Charles Hamilton Mitchell

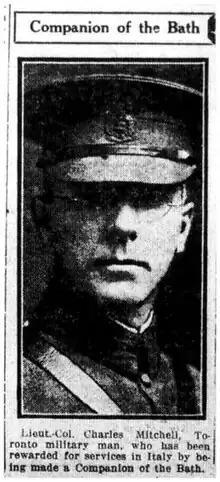
Newspaper clipping of Charles Mitchell after being made a Companion of the Order of Bath in 1918.

Mitchell joined the Militia in 1899. Prior to World War I, he served in the 44th Lincoln and Welland Regiment and the Corps of Guides. Upon the outbreak of war in 1914 Mitchell attested to serve in the Canadian Expeditionary Force (CEF) and was appointed general staff officer (3rd grade) on staff of the Headquarters, 1st Canadian Division. When the Canadian Corps was formed in August 1915, Col. Mitchell was sent to its Headquarters as G.S.O.2 (Int), the senior Intelligence appointment in the CEF. He therefore became involved from the very beginning in establishing a corps intelligence organization. He had no Canadian precedent to guide him, although he could call on his experience in First Division and on the considerable help he received from his British counterparts.